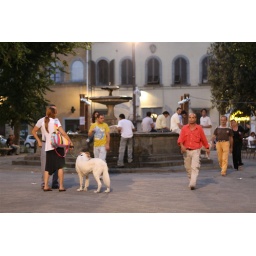
angry man in red throws a bottle